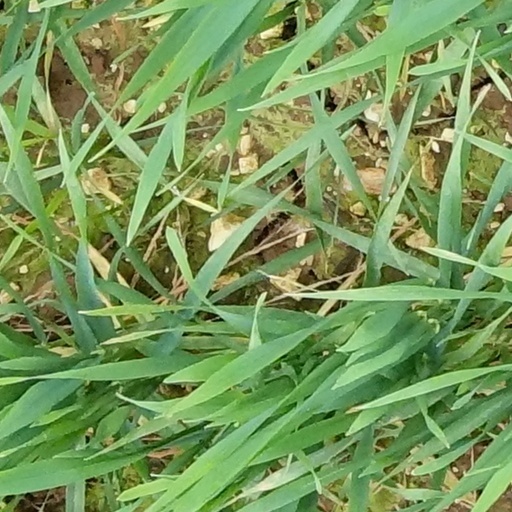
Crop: wheat